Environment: real
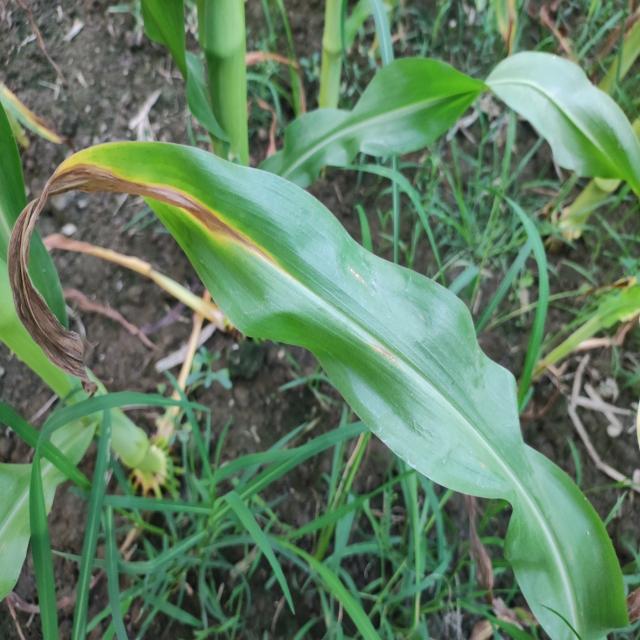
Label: nitrogen_deficiency